Hawker Sea Hawk

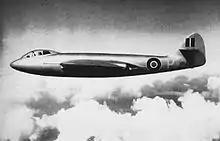
The P.1040 prototype "VP401", circa 1947-1948

In December 1944 Hawker refined the proposed design substantially. The jet exhaust was moved from beneath the tail and re-designed as two short split-lateral bifurcated exhausts (which gained the name "trouser legs"), embedded in the trailing edge of the wing root, which needed a corresponding thickening of the wing root; the air intakes were moved to the wing root leading edge, similar to the contemporary de Havilland Vampire. The shorter unusual bifurcated jet pipe reduced pressure losses in the jet pipe and had the additional advantage of freeing up space in the rear fuselage for fuel tanks, which gave the aircraft a longer range than many other early jets. The absence of wing fuel tanks also meant a thinner wing could be adopted without the penalty of reduced range; to ease manufacture, the elliptical wingform of the Fury was discarded in favour of a straight tapered wing design. The fuselage fuel tanks, being fore and aft of the engine, also provided for a stable centre of gravity during flight. The tail plane was raised to clear the jet exhausts. The Sea Hawk also featured a nose wheel undercarriage arrangement, the first for a Hawker-built aircraft. The aircraft was built to accommodate four 20mm Hispano-Suiza Mk. V cannon.